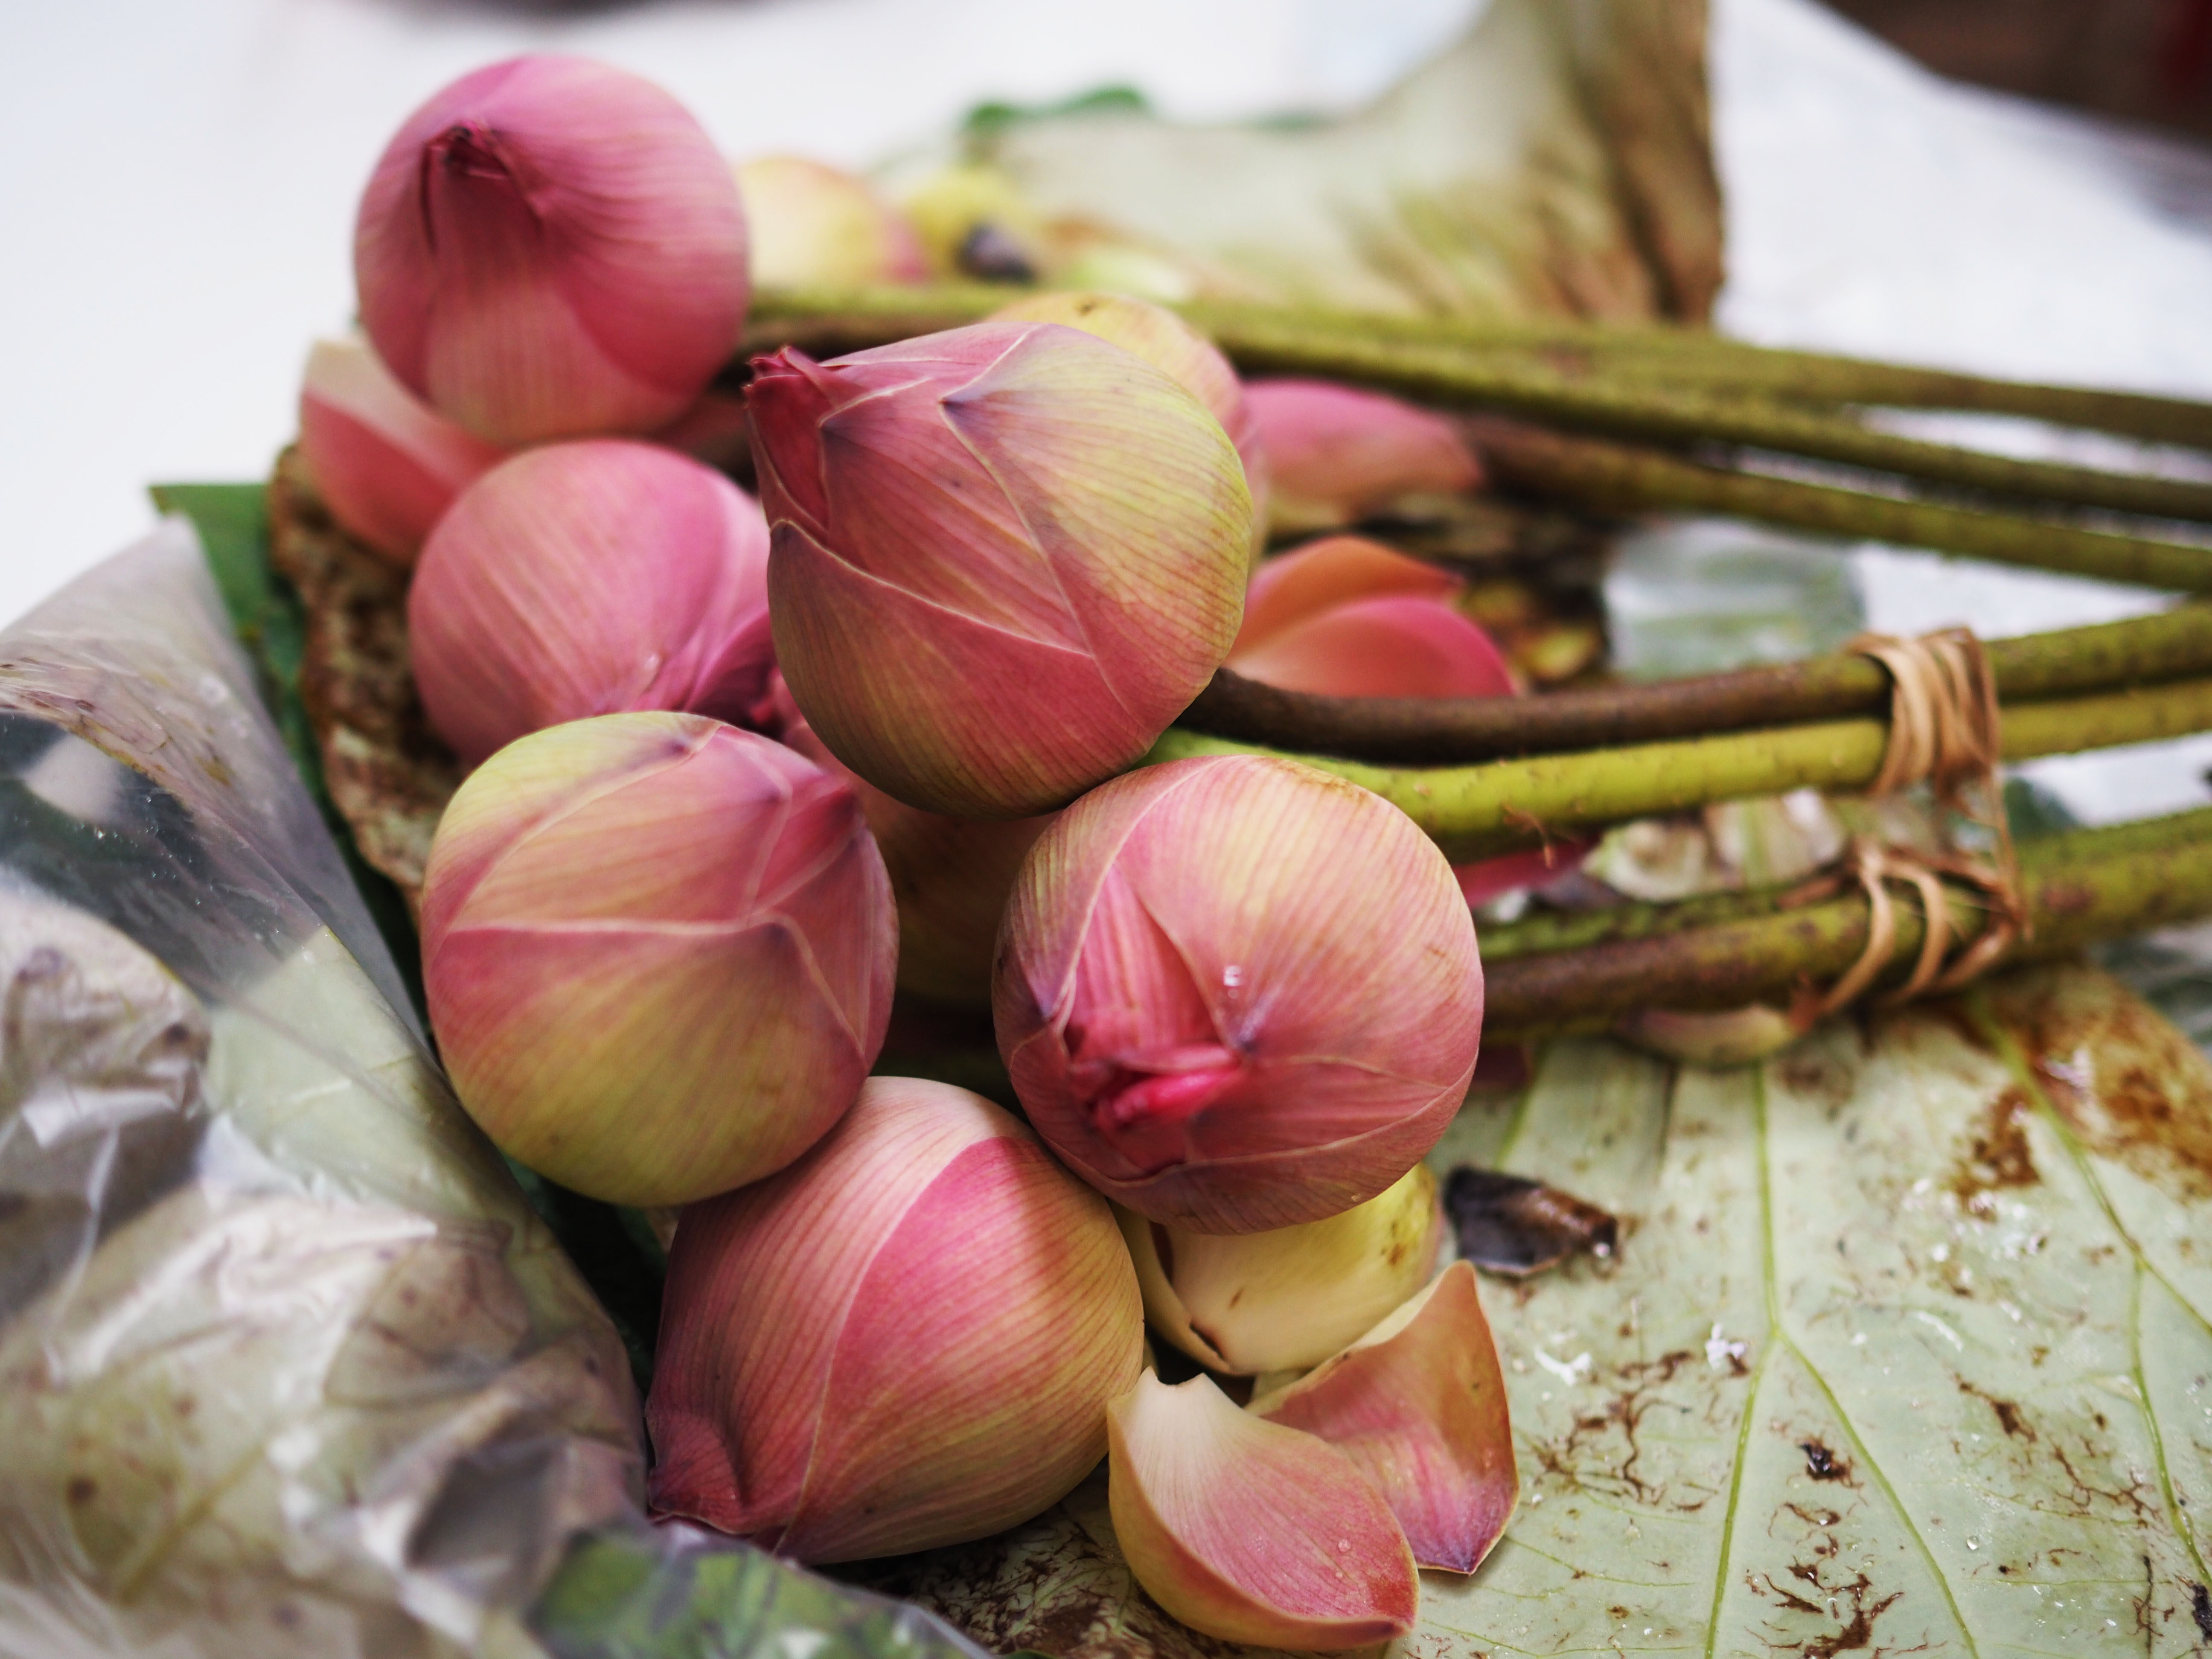
natural, ingredient, natural foods, food, terrestrial plant, produce, vegetable, wood, onion, flowering plant, magenta, Carciofi alla giudia, root vegetable, local food, event, red onion, allium, staple food, bud, petal, plant stem, herbaceous plant, still life photography, whole food